Naran Huleg

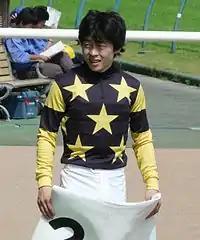
Naran Huleg's regular jockey Kyosuke Maruta

On his first run of 2022 Naran Huleg ran for the second time in the Silk Road Stakes and finished third behind Meikei Yell and Shine Garnet, beaten just over a length by the winner. On 5 March at Nakayama he ran second to in the Grade 3 Ocean Stakes.